Question: How many people are here?
Tambaya: Mutane nanwa ne a wurin?
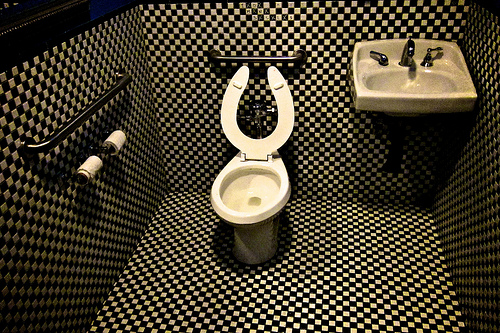
Answer: None.
Amsa: Babu.